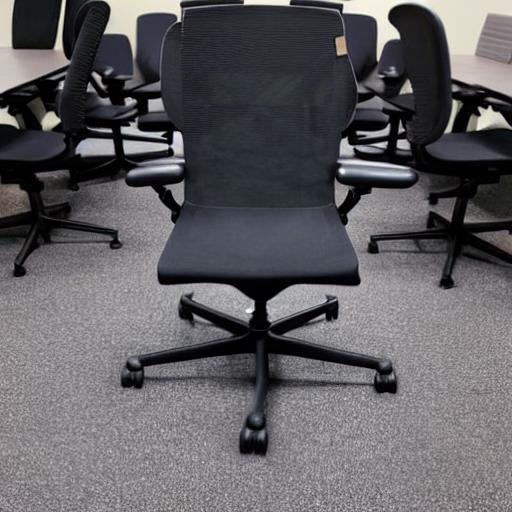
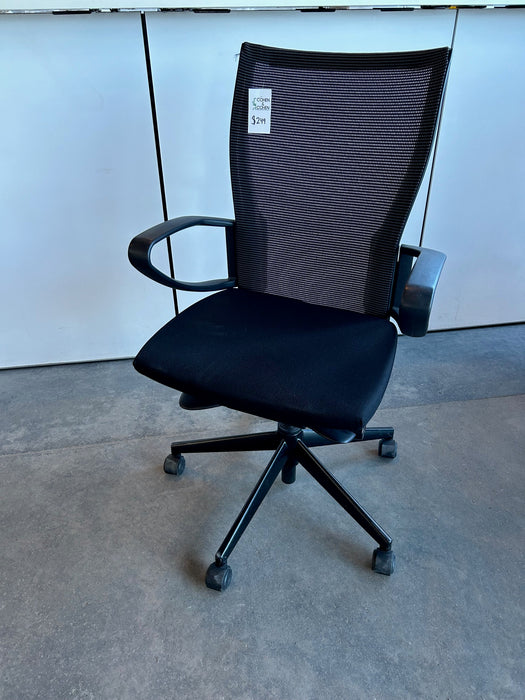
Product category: items_chair
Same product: no